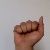
The image shows a hand gesture representing the letter 'A' in Indian Sign Language.